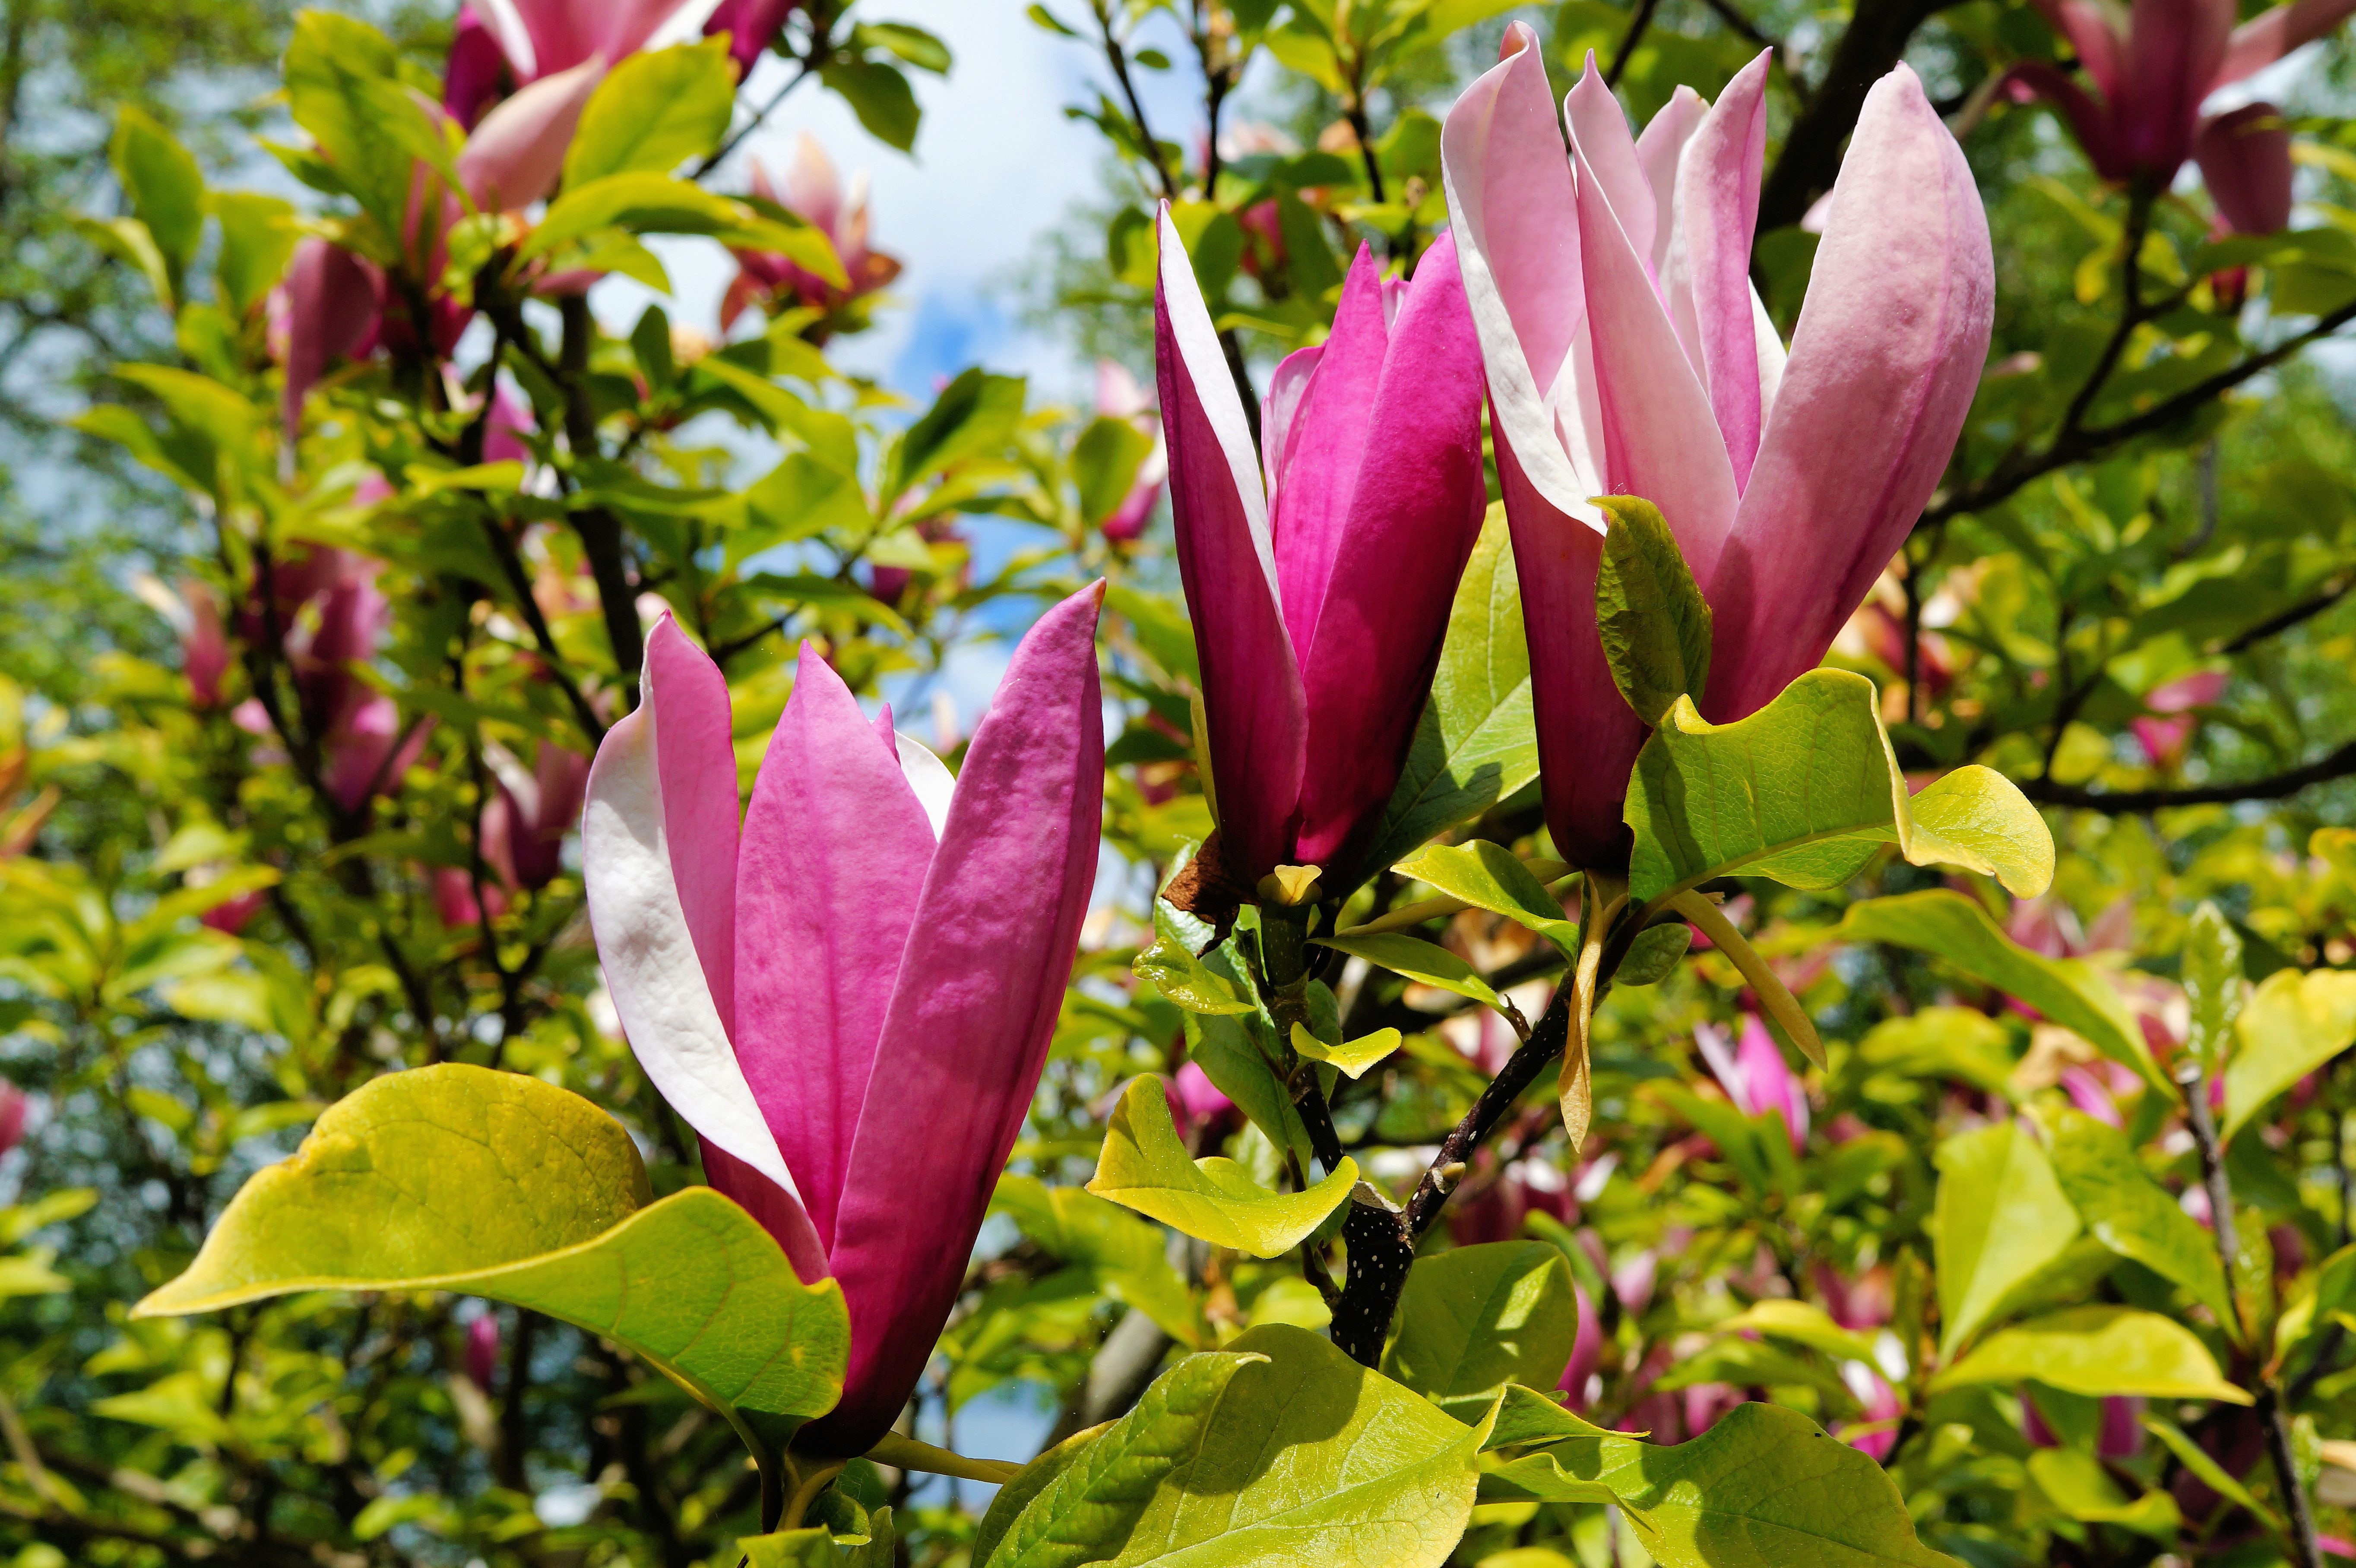
tree, nature, branch, blossom, plant, leaf, flower, purple, petal, bush, spring, botany, garden, flora, flowers, shrub, beauty, beautiful, magnolia, fragrant, sepals, awakening, flowering plant, bignoniaceae plants, bell shaped, fr hlingsbl her, tulip magnolia, tulip tree, land plant, magnolia family, african tulpenbaum